Shrek Smash n' Crash Racing

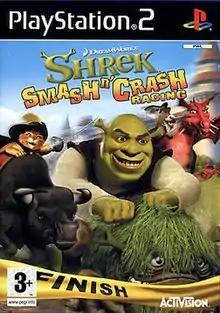
PAL region PS2 cover art

Shrek Smash n' Crash Racing is a kart racing video game released in November 2006. The game is based on the "Shrek" franchise. Players have the option of playing one of twelve "Shrek" characters, using racing and combat skills to defeat other racers. It was released for the GameCube, PlayStation 2, PlayStation Portable, Nintendo DS, and Game Boy Advance systems. "Shrek Smash n' Crash Racing" was the final game based on a DreamWorks Animation film to be released on the GameCube.